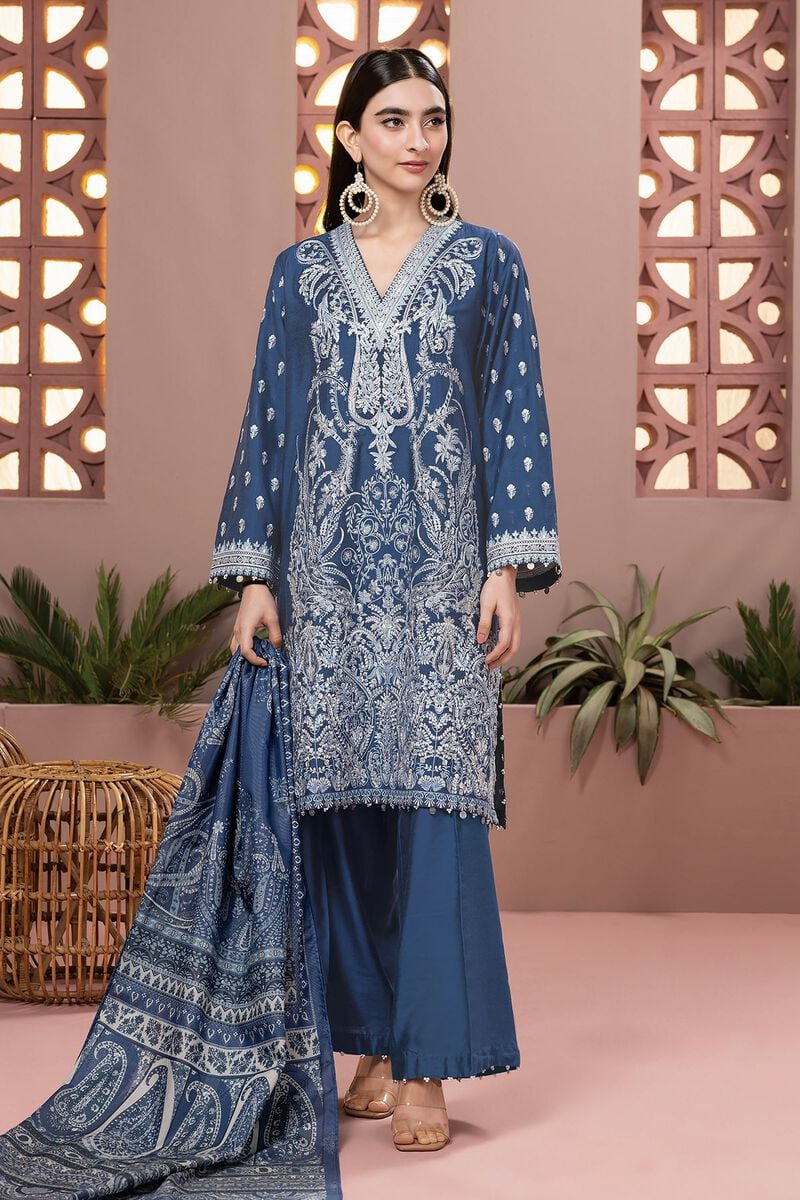
navy embroidered cotton suit